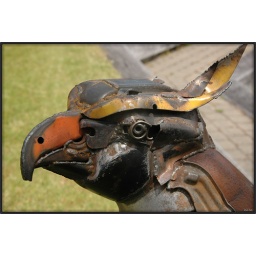
Outside the DOC office in Te Anau. Made from boat and bike parts.